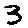
Label: 3